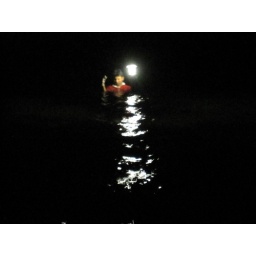
They are attracted to the light, so one of the reseach team stands out in the water so they swim out from the beach